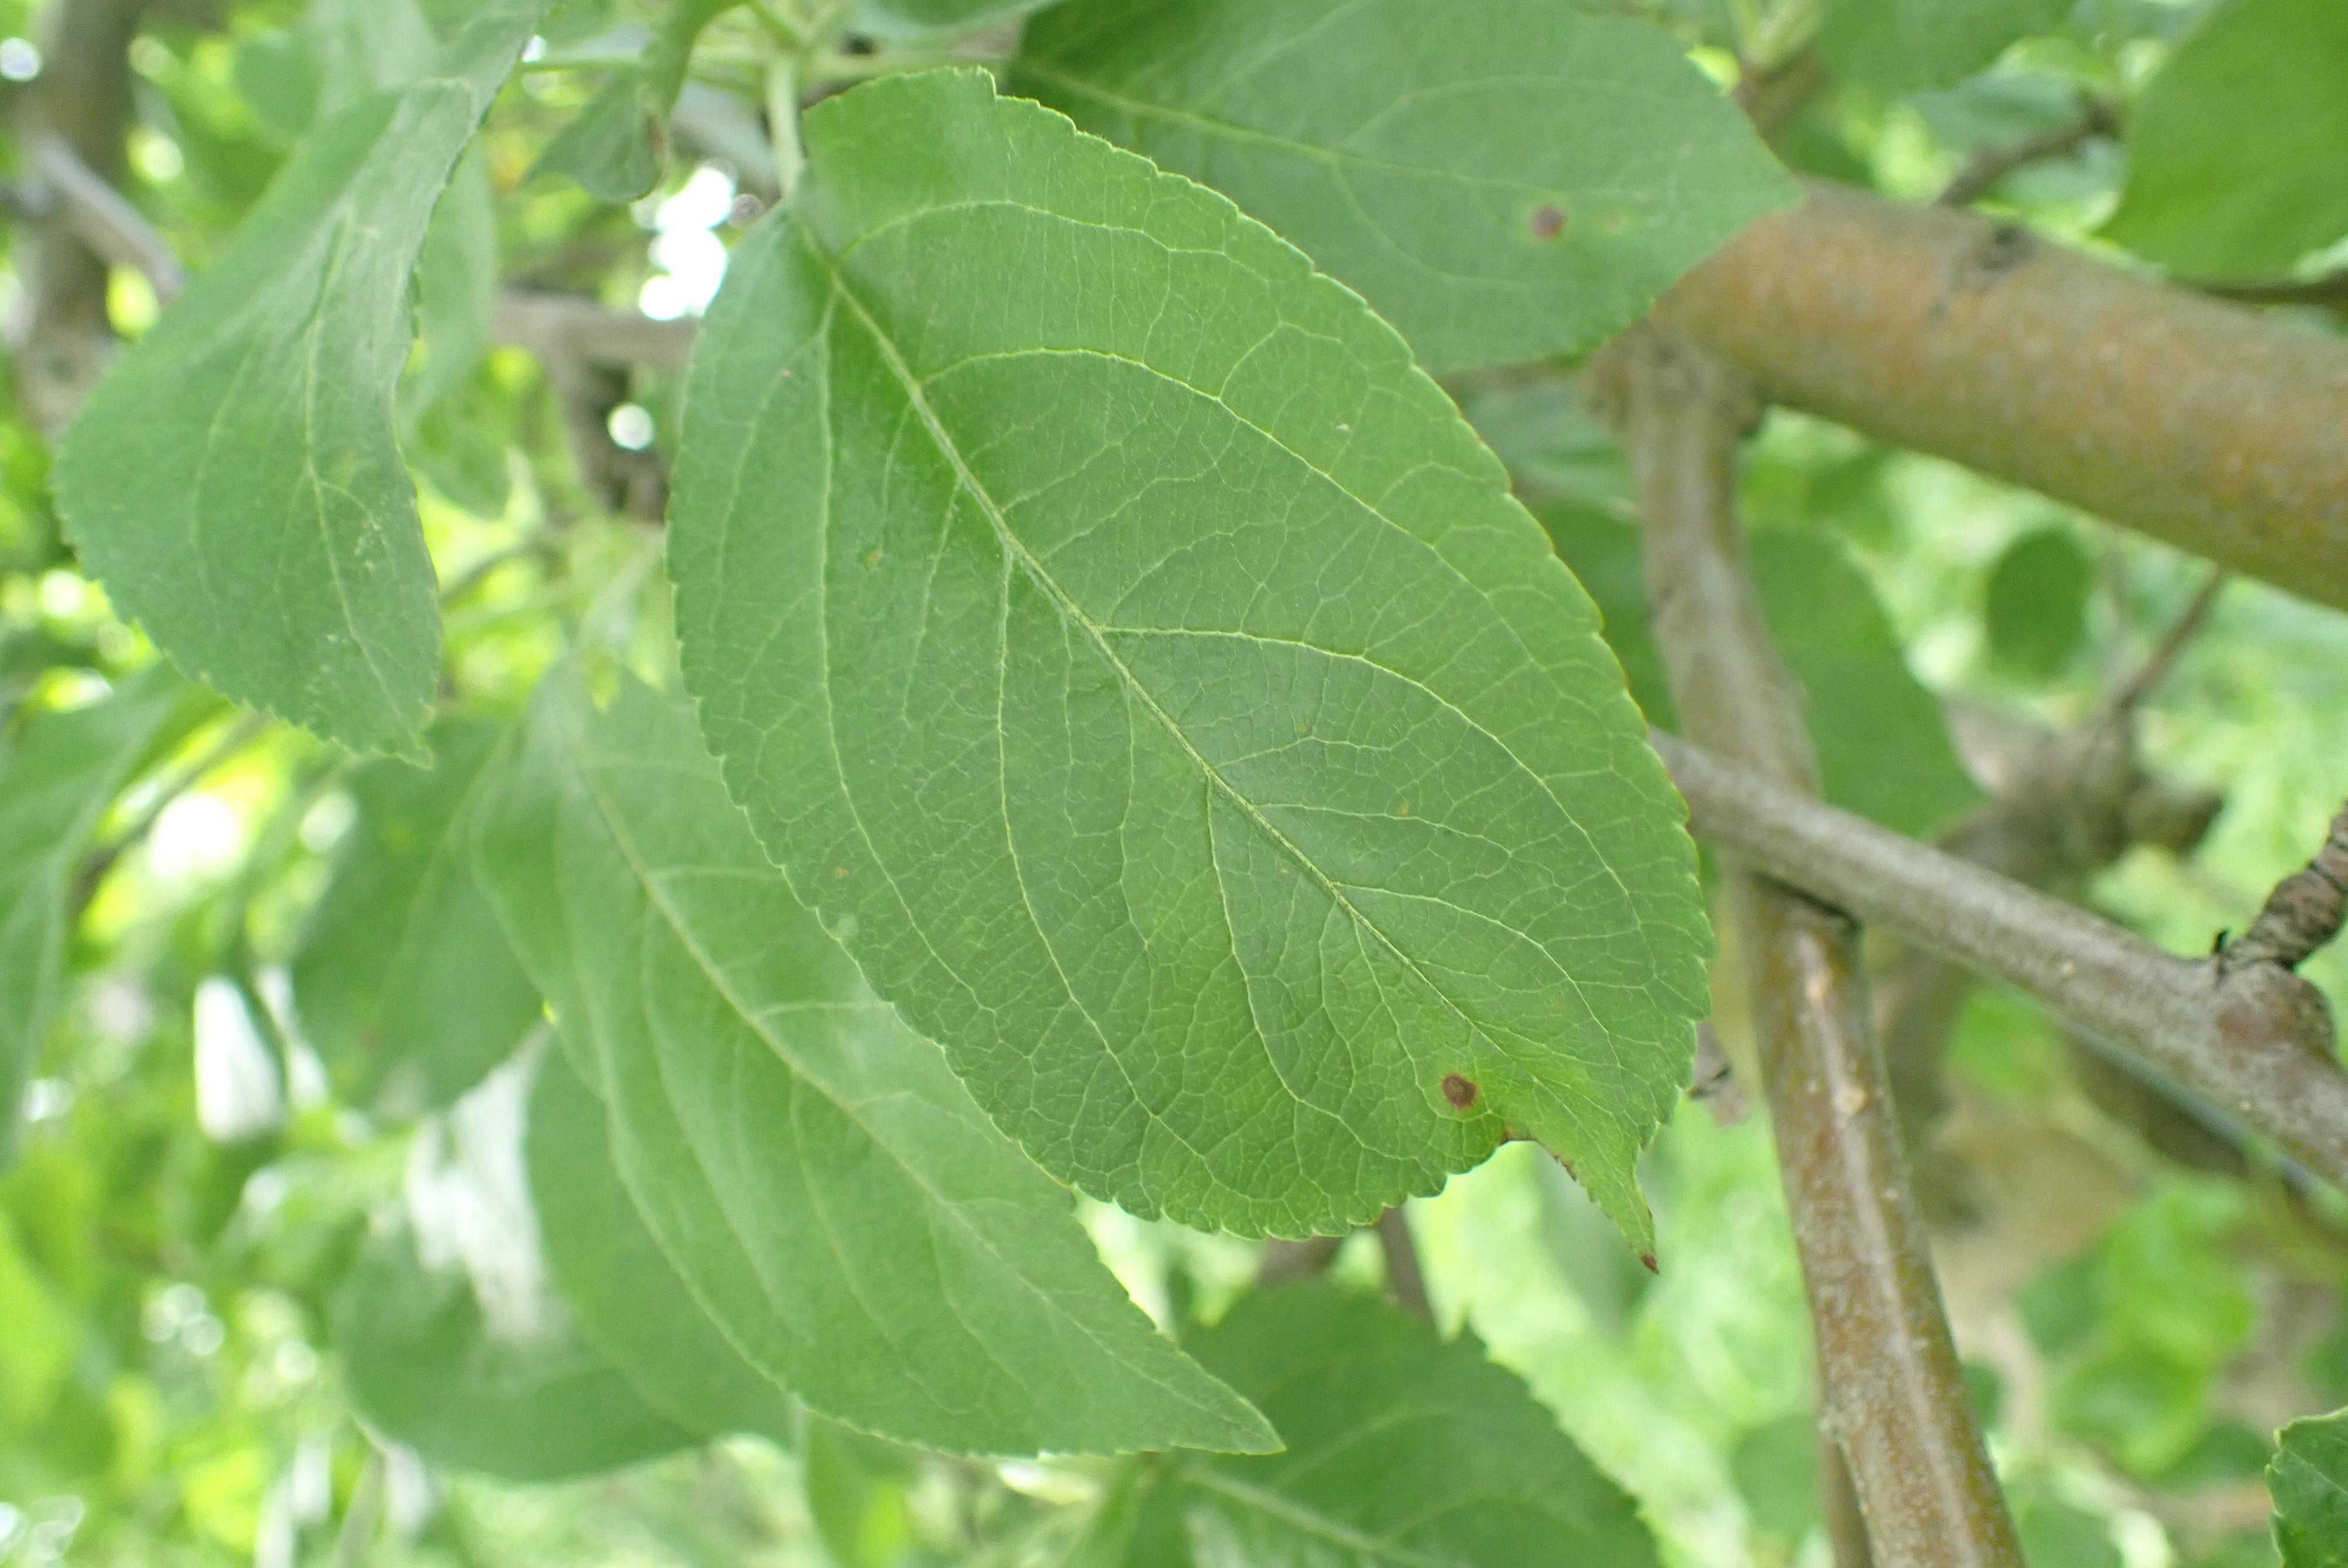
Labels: frog_eye_leaf_spot